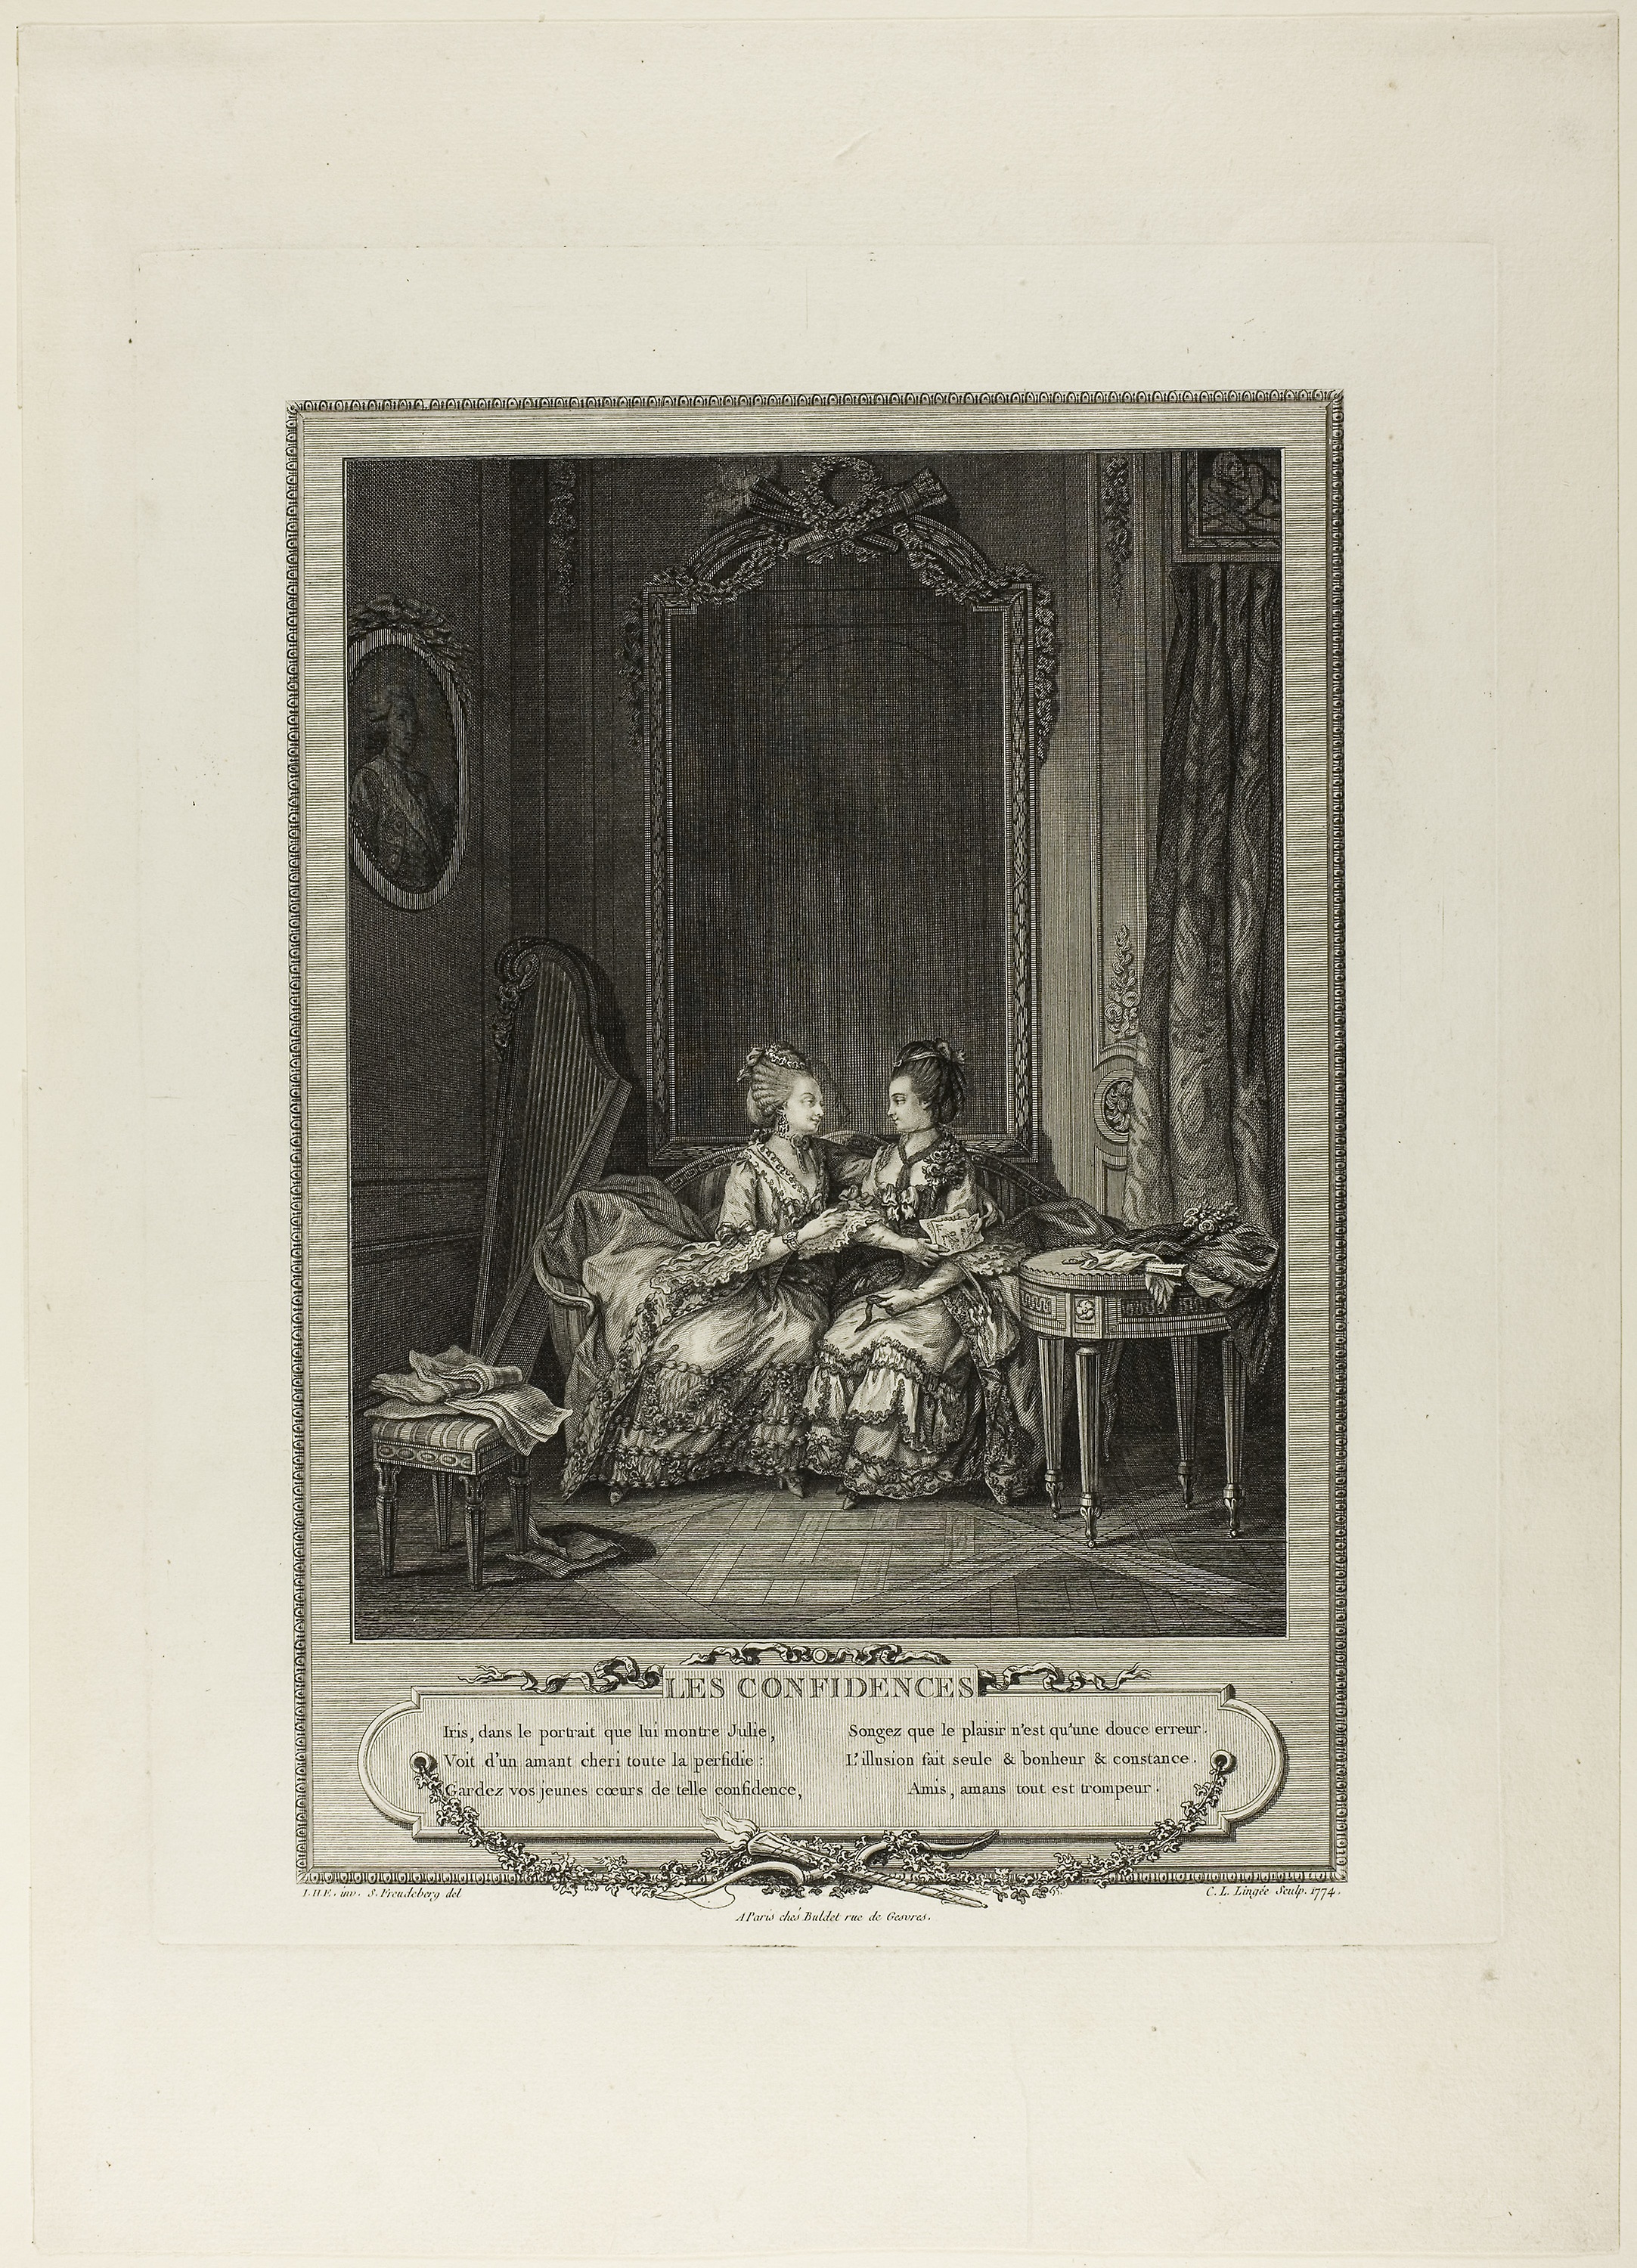
text, picture frame, history, art, antique, visual arts, artwork, stock photography, ancient history, vintage clothing, font, modern art